Nolder

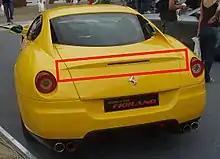
Nolder, highlighted on rear deck of Ferrari 599, with lateral sail panels at rear window directing air to the Nolder

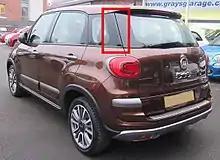
Nolder, highlighted on D-pillar Fiat 500L

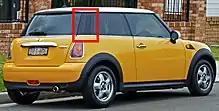
Nolder, highlighted on C-pillar of Mini Cooper

In automotive design, a nolder is a small aerodynamic shape (a strip, wing, protrusion, lip or profile) integral to bodywork or to an aerodynamic attachment – e.g., a spoiler, diffuser or splitter – perpendicular to the direction of air flow travel for the purpose of further managing and refining air flow.